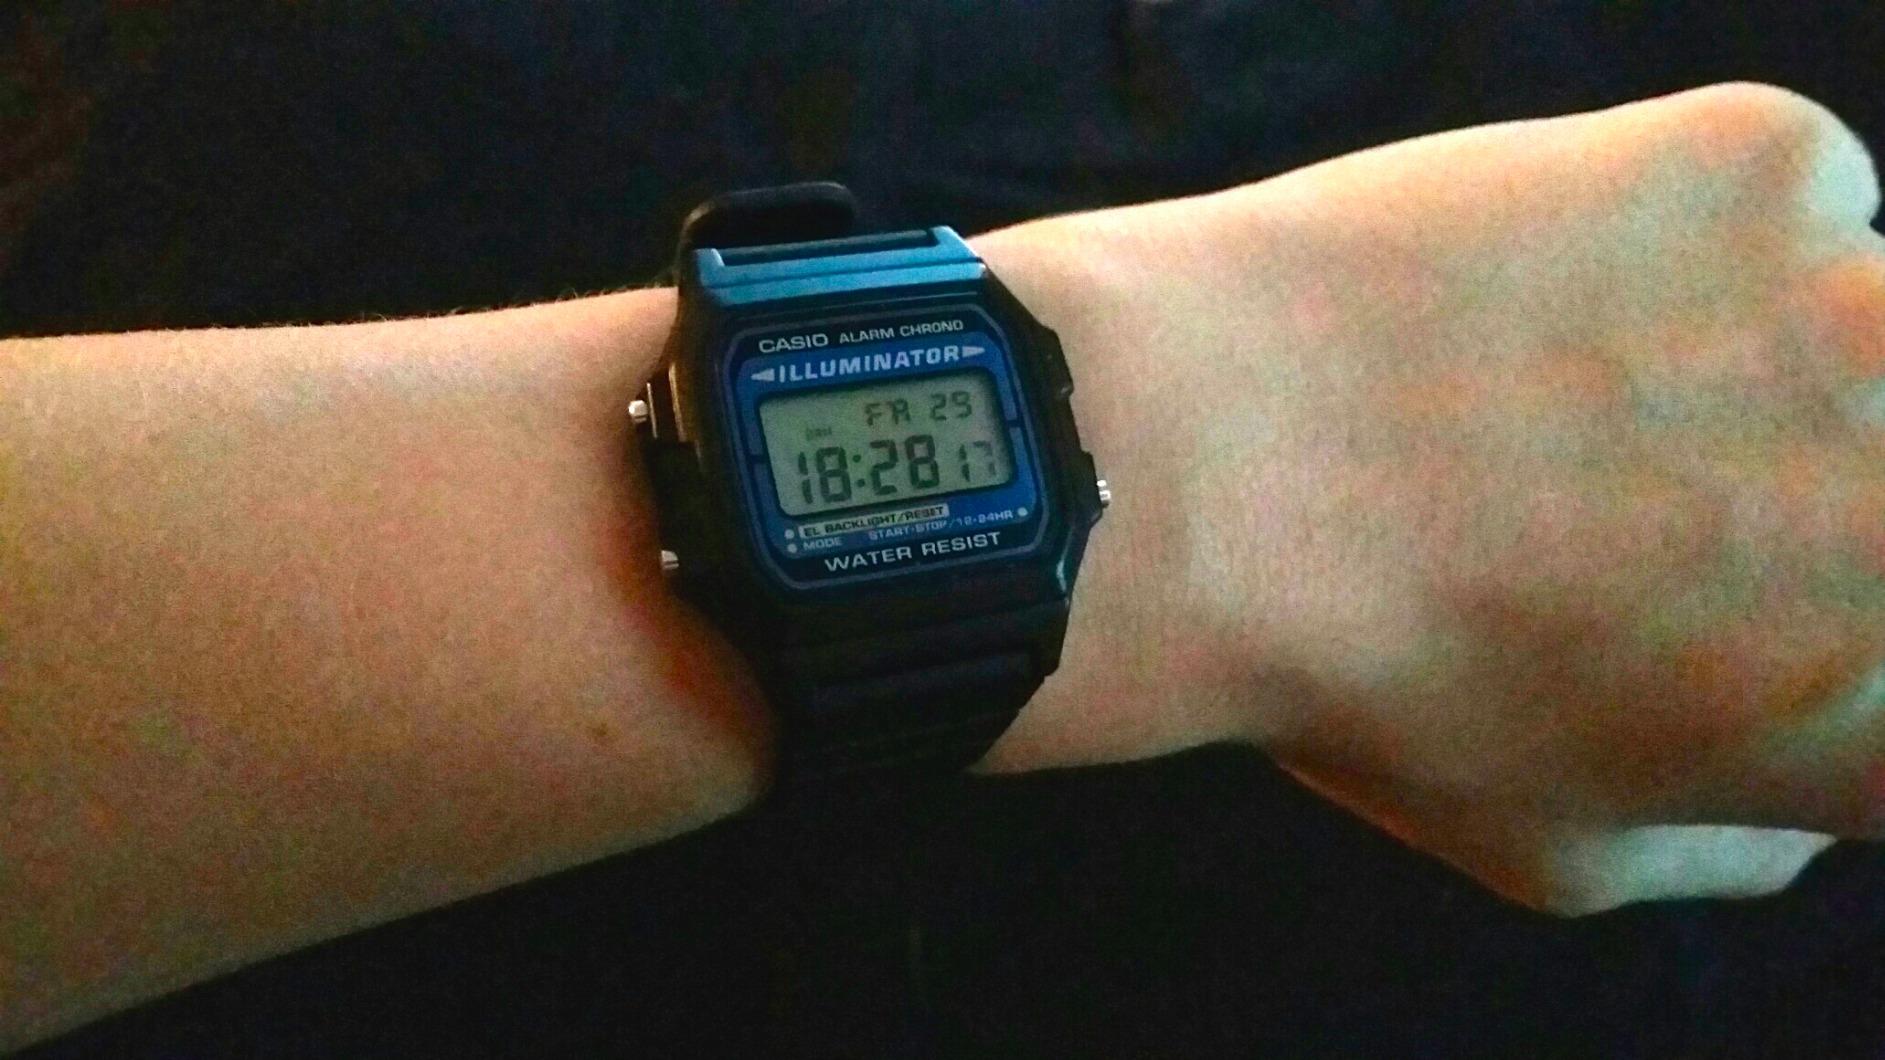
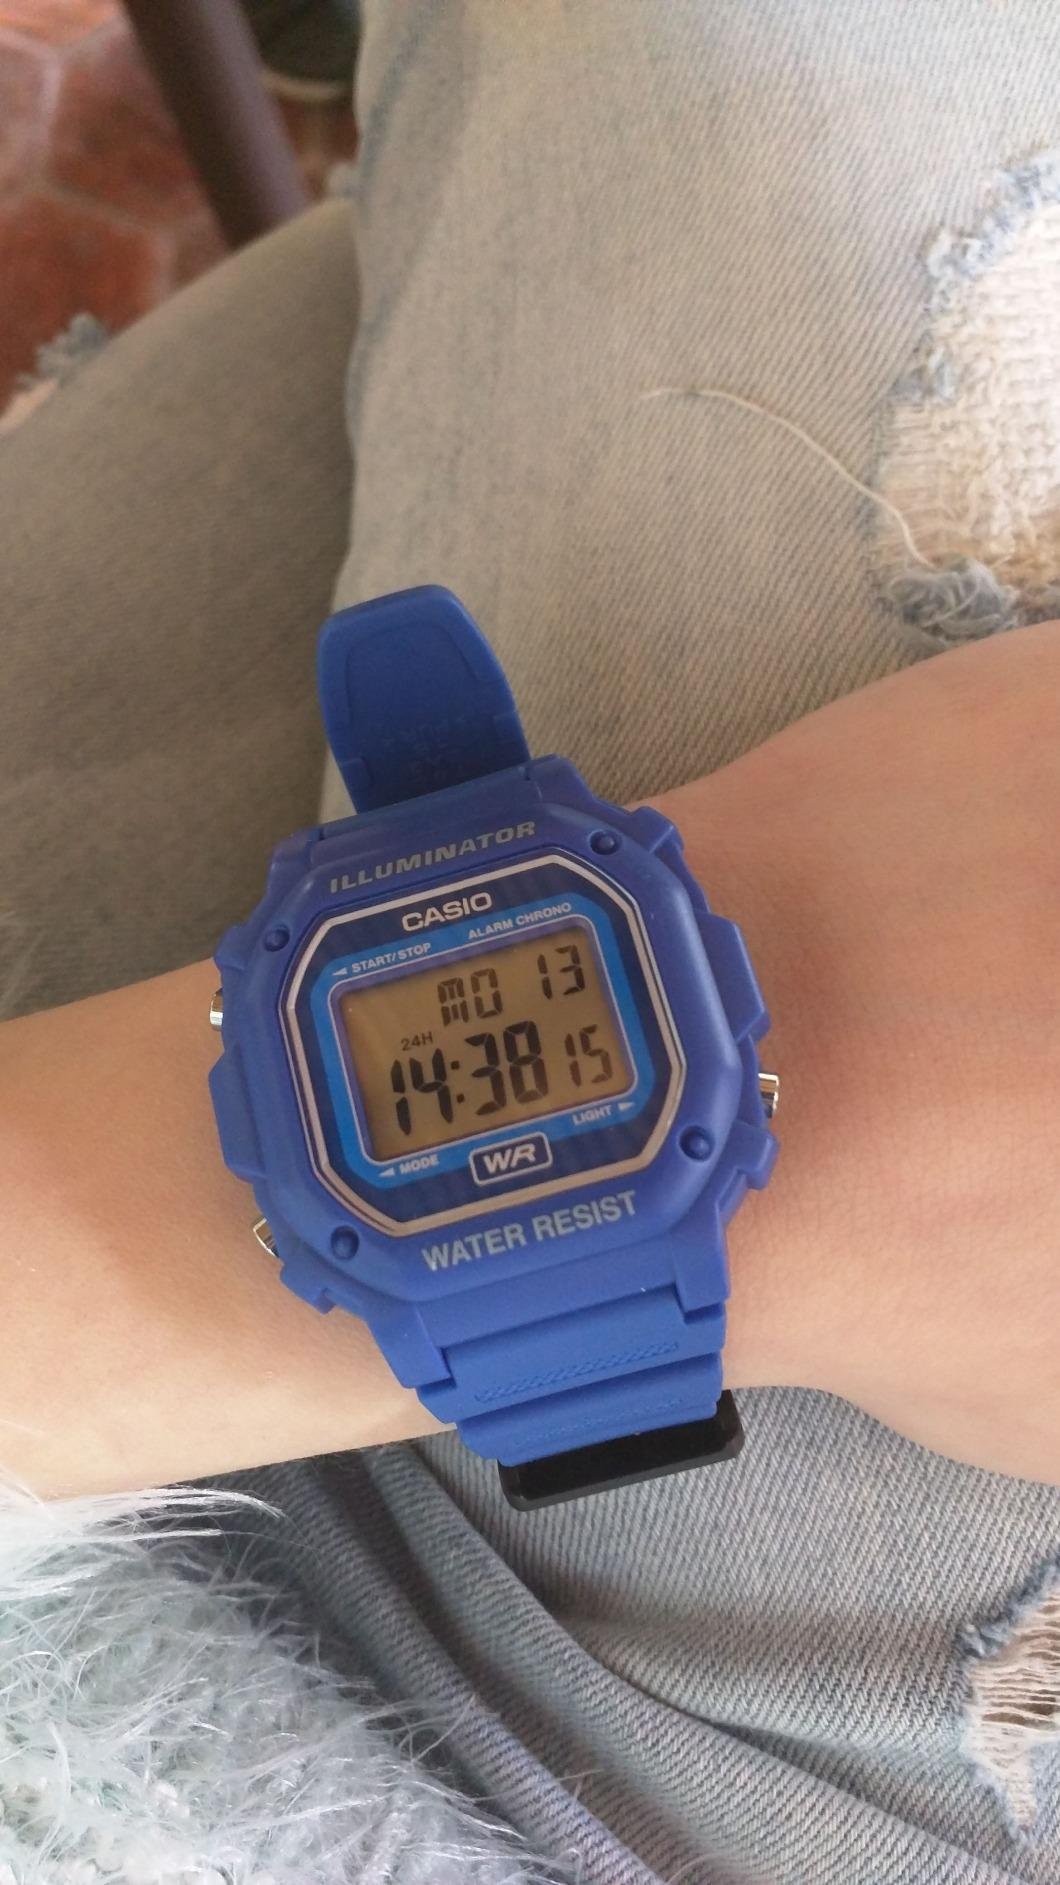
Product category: accessories_watch
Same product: no